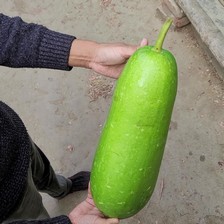
Label: others